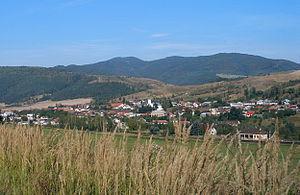
Richnava est un village de Slovaquie situé dans la région de Košice.